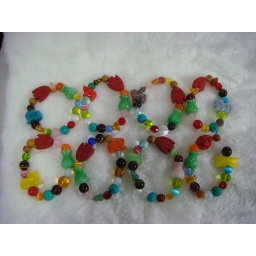
all in one with animal sign